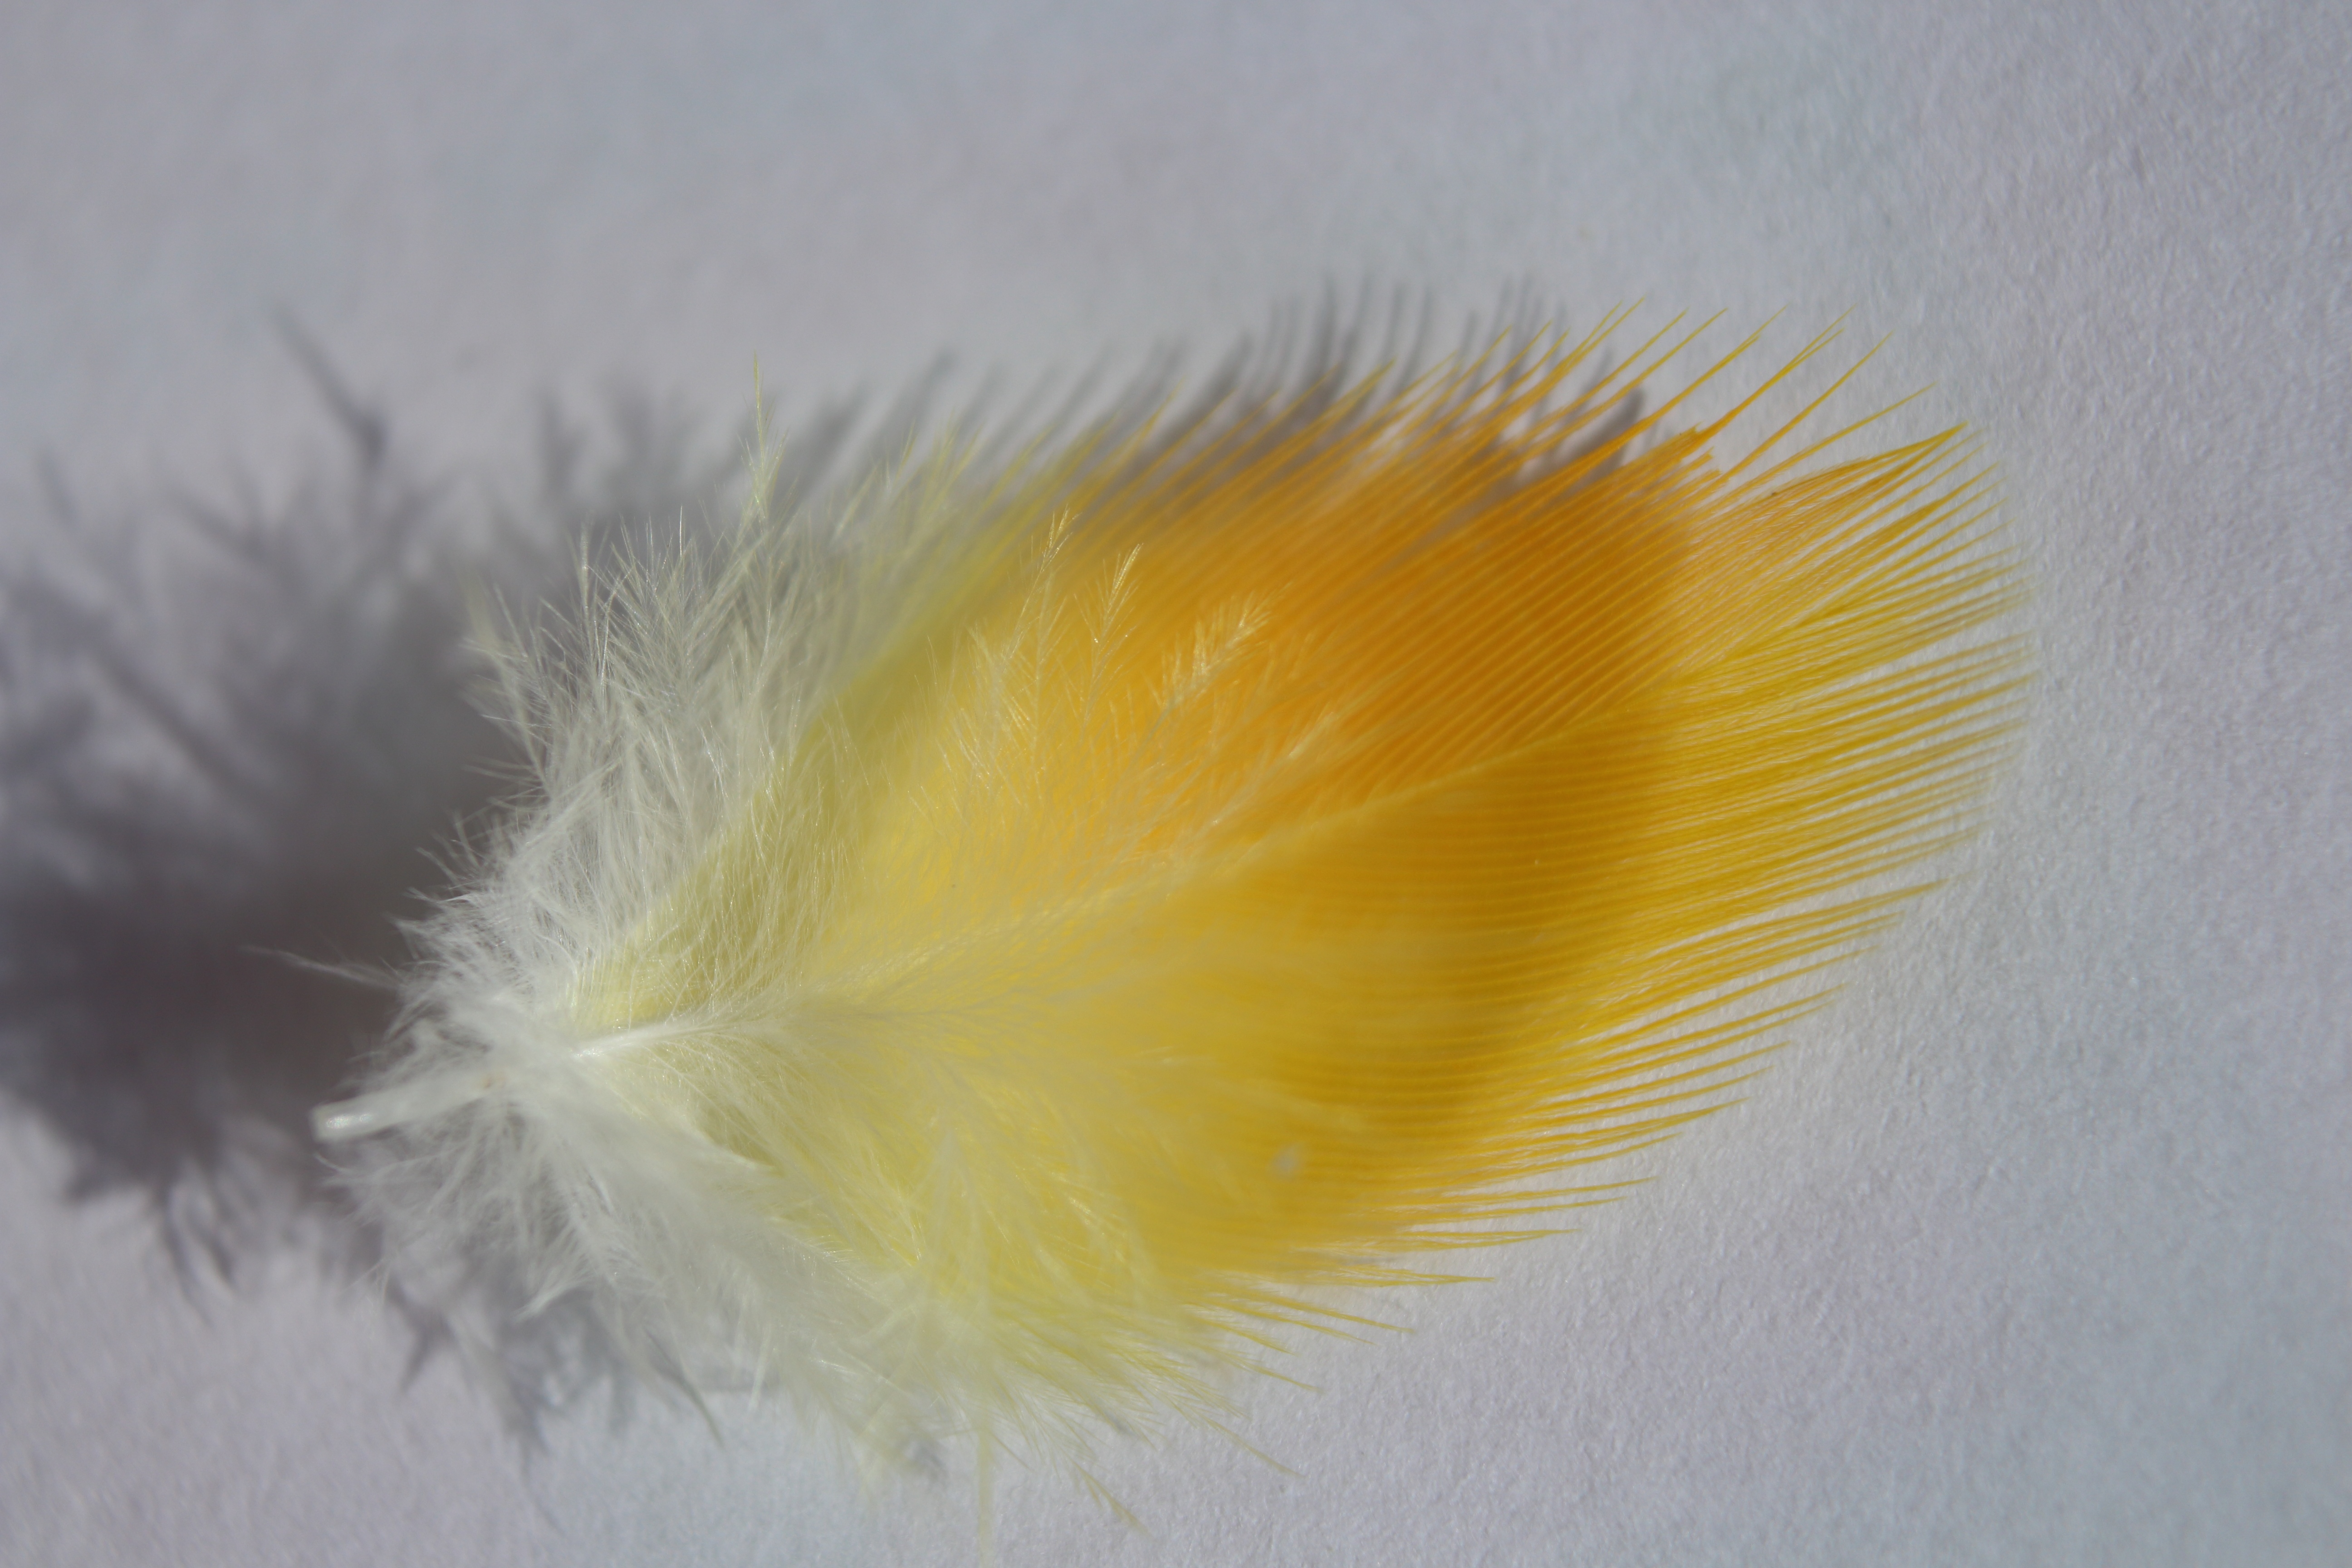
yellow, feather, material, close up, macro photography